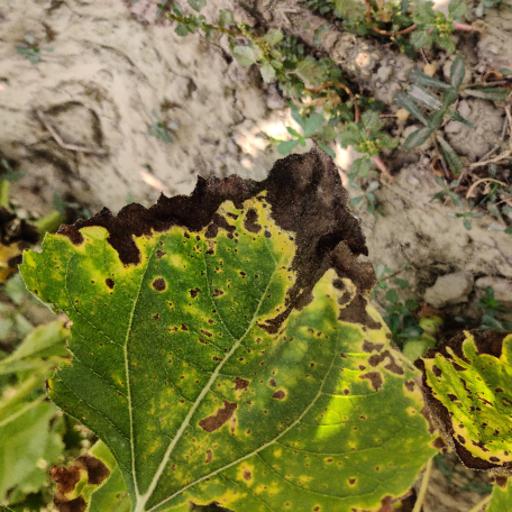
Label: Leaf_scars